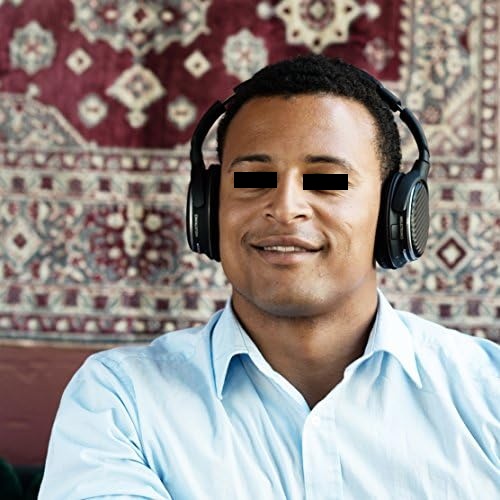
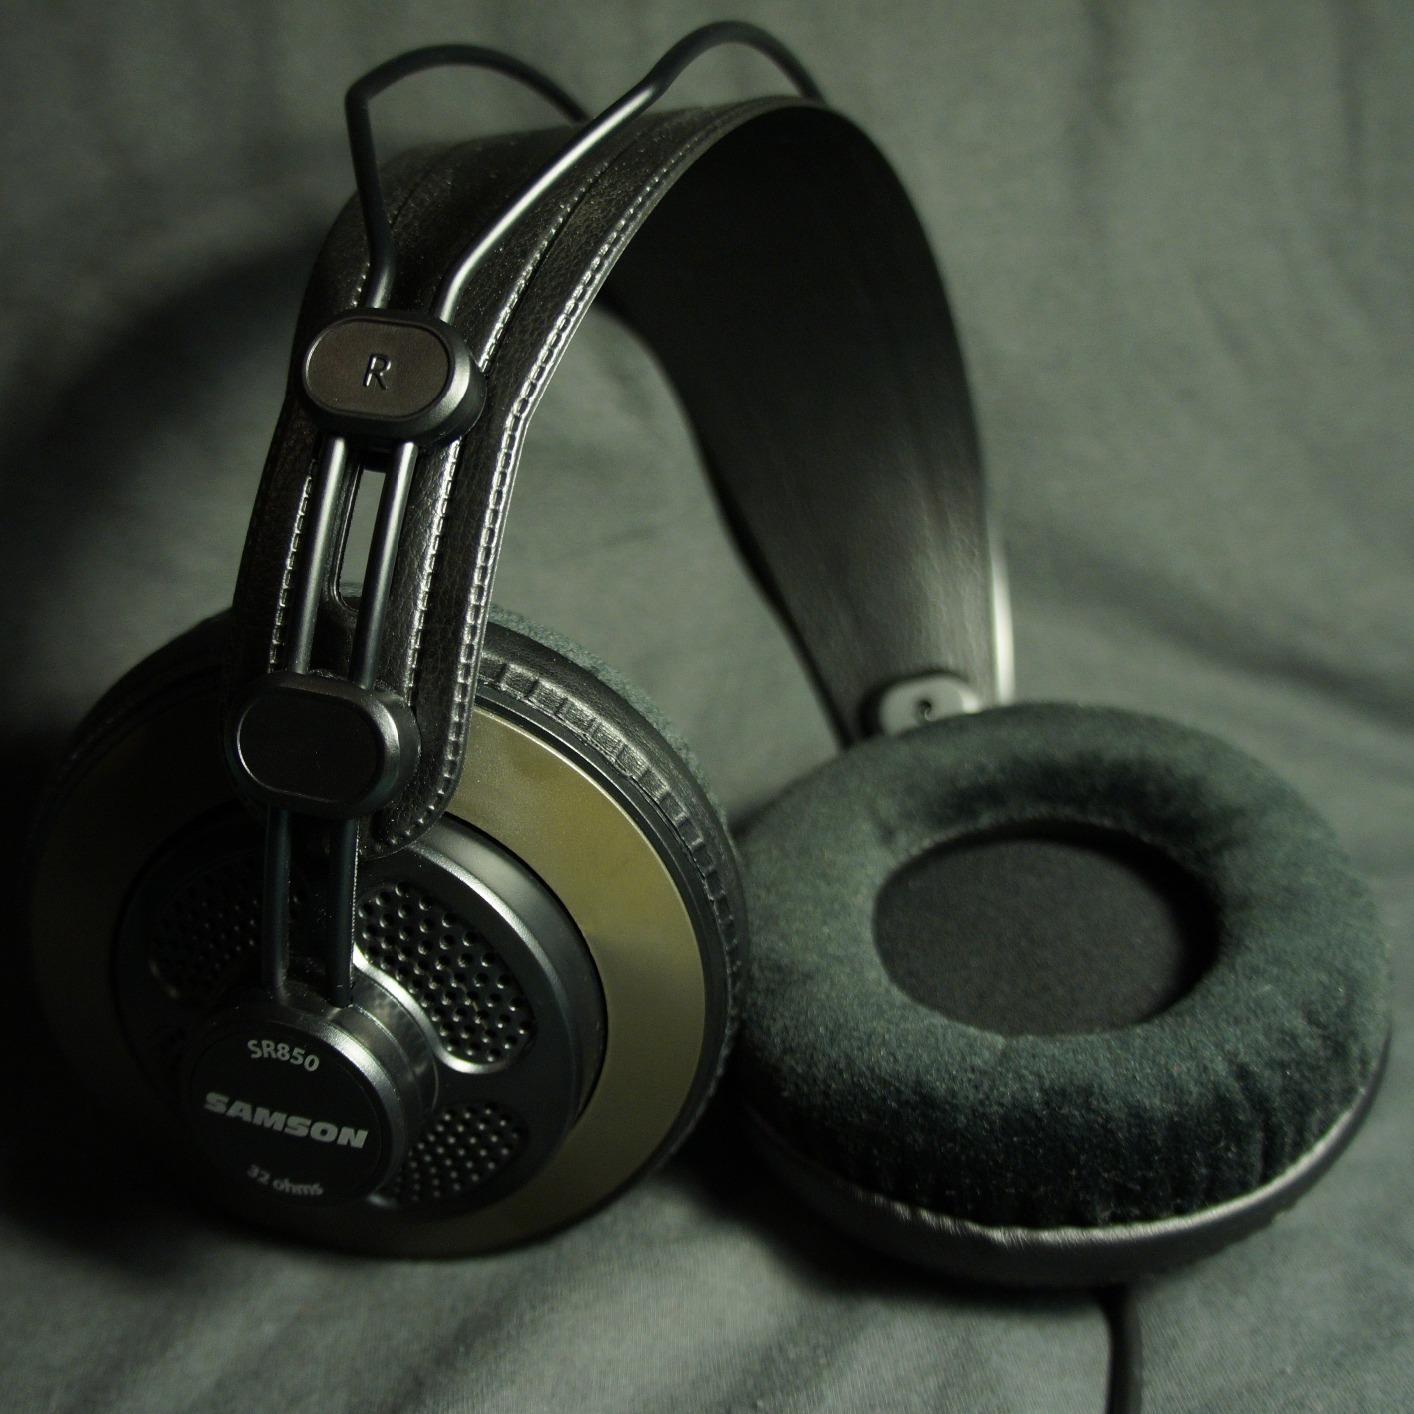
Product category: headphones
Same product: no